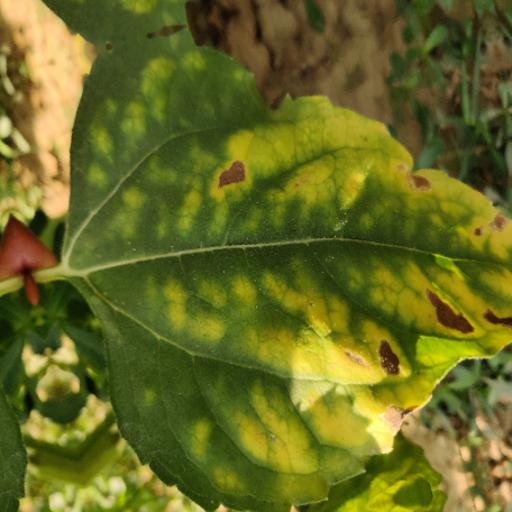
Label: Downy_mildew